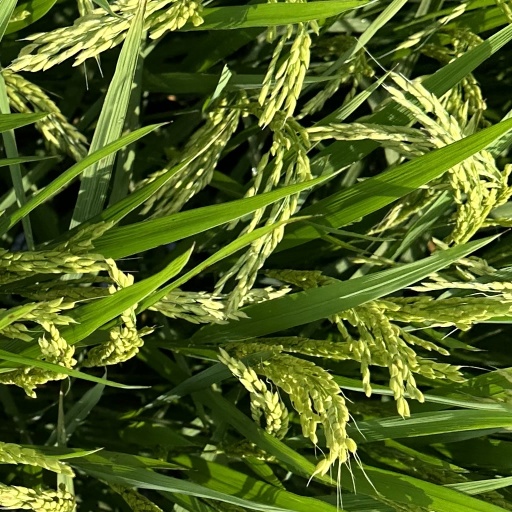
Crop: rice